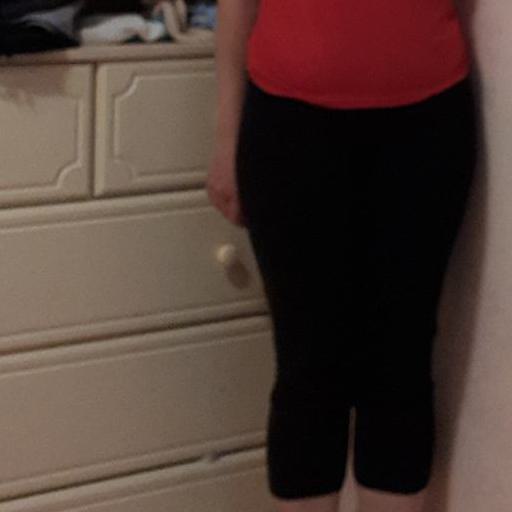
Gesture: no_gesture